Early Christian art and architecture

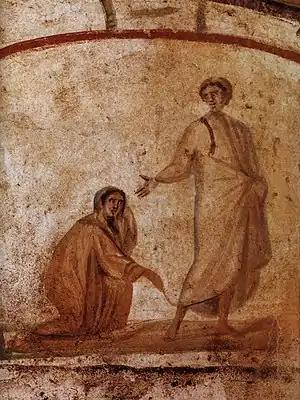
Jesus healing the bleeding woman, Roman catacombs, 300–350

Early Christian art and architecture (or Paleochristian art) is the art produced by Christians, or under Christian patronage, from the earliest period of Christianity to, depending on the definition, sometime between 260 and 525. In practice, identifiably Christian art only survives from the 2nd century onwards. After 550, Christian art is classified as Byzantine, or according to region.